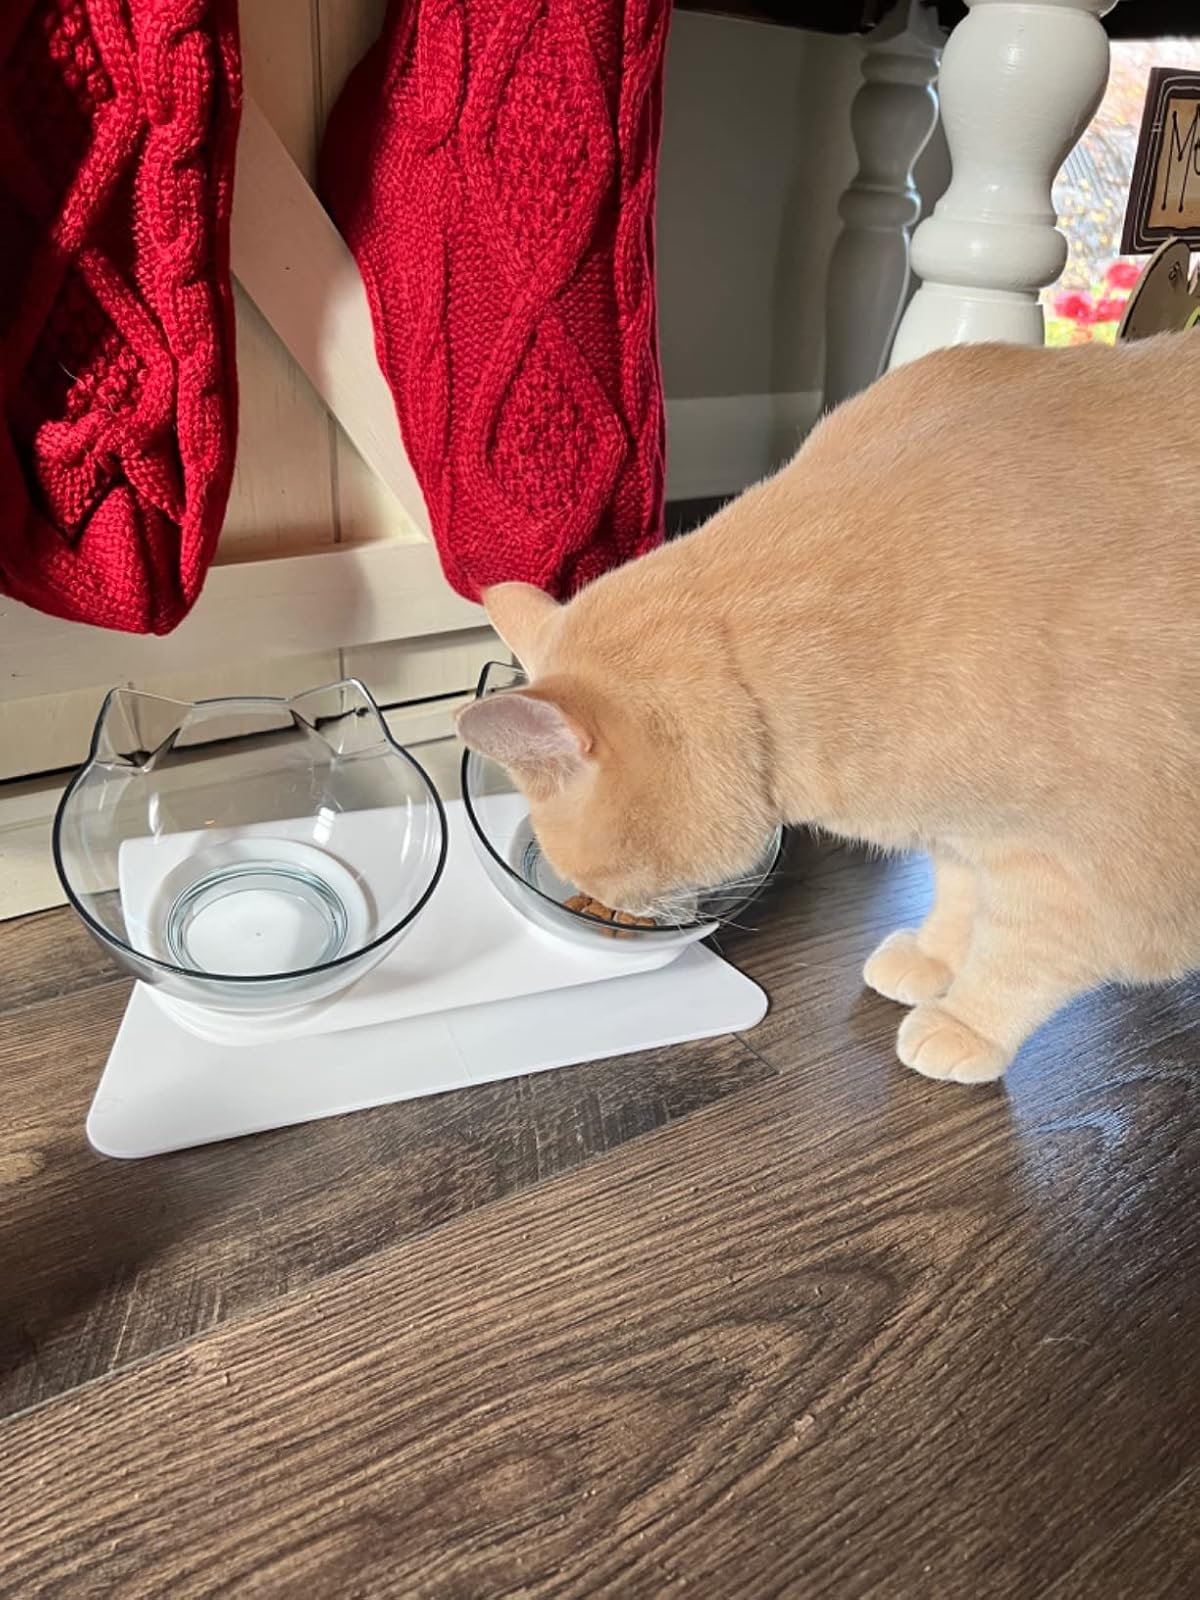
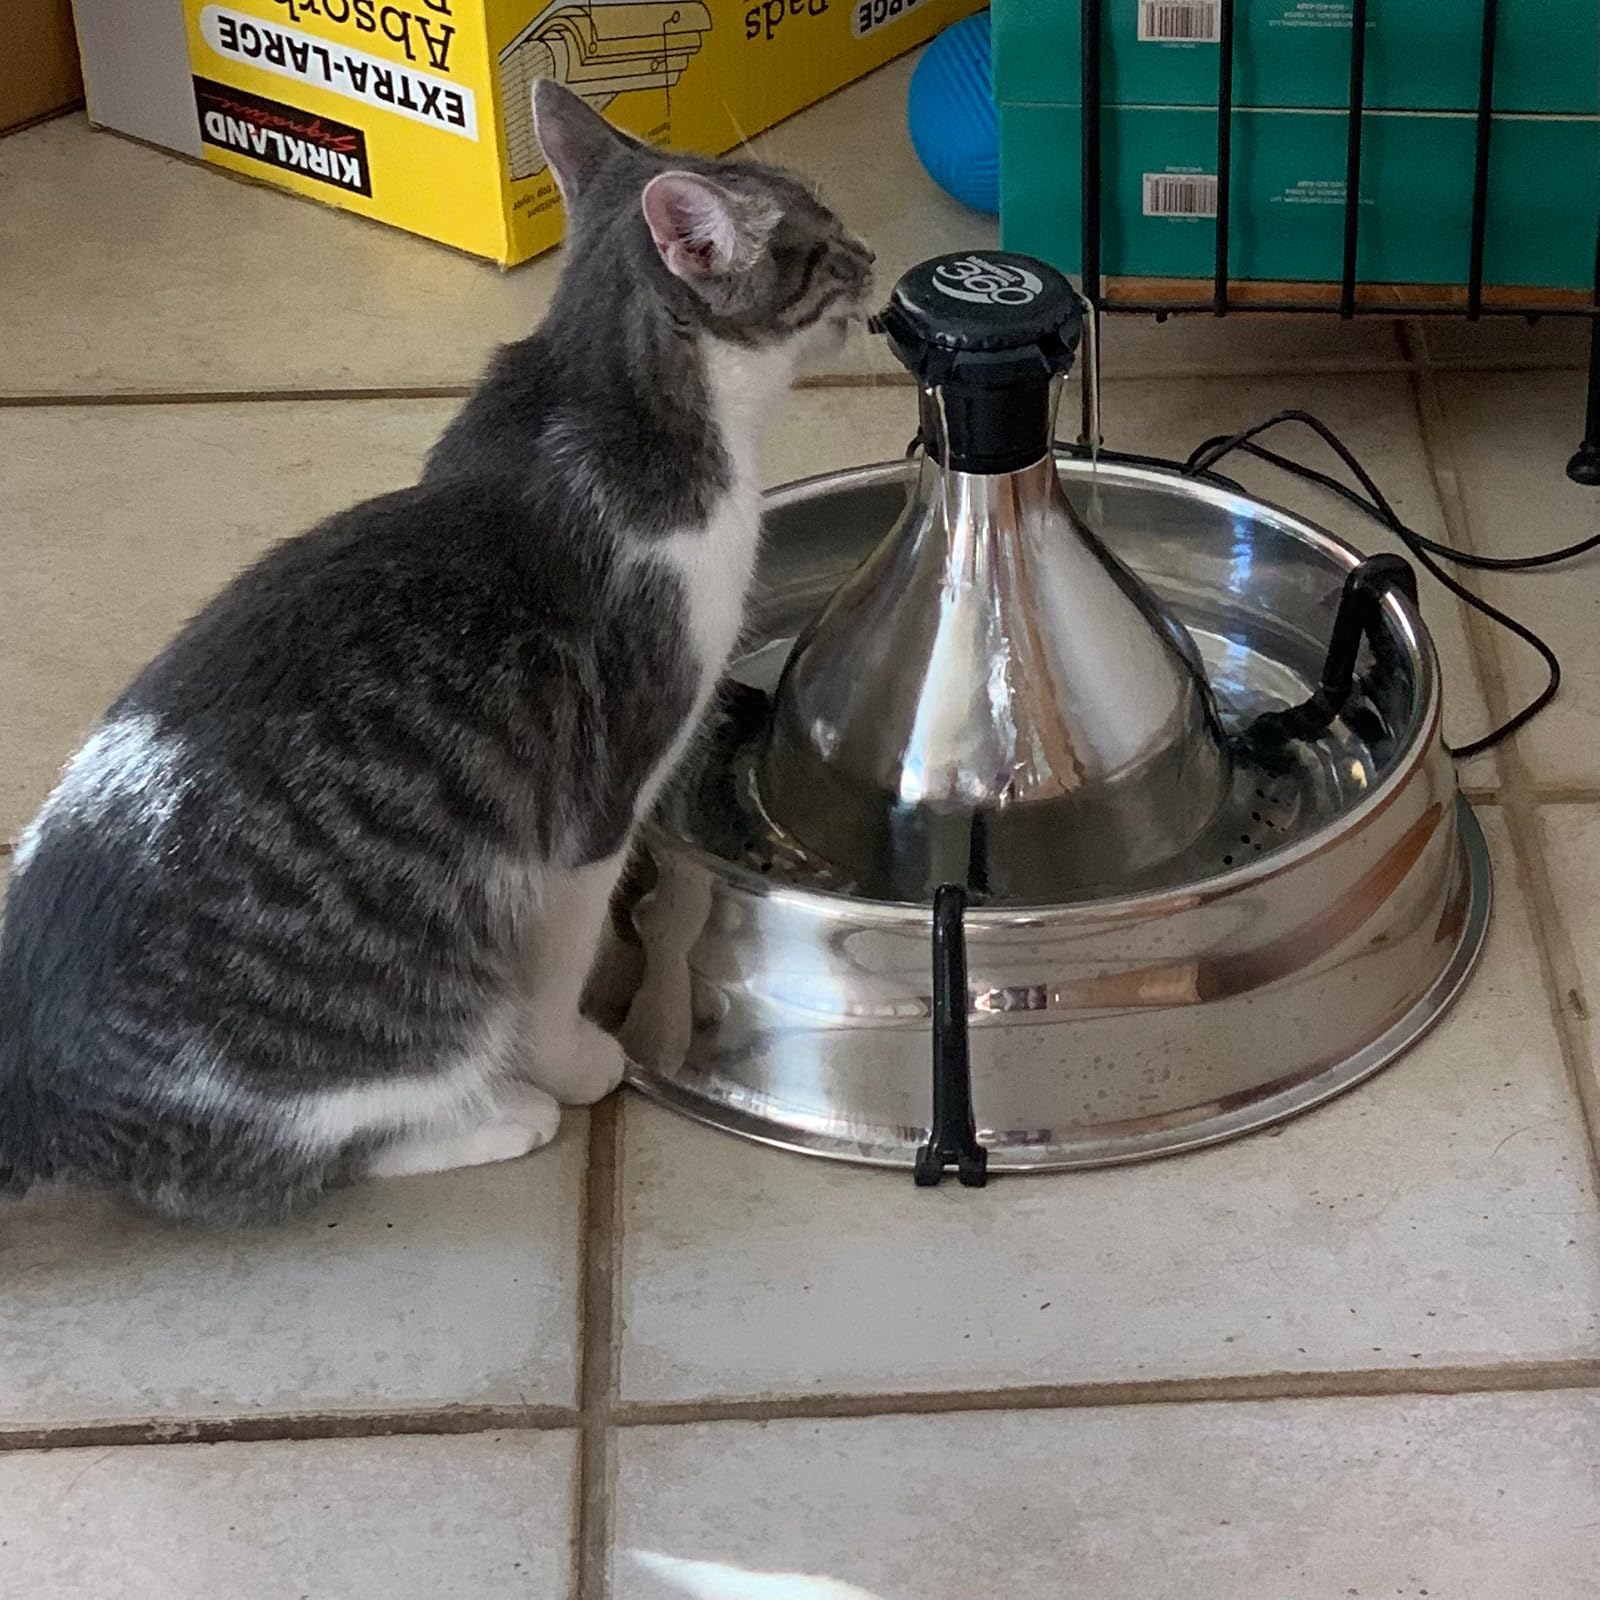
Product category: items_bowl
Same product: no